Patrick O'Donnell (cardinal)

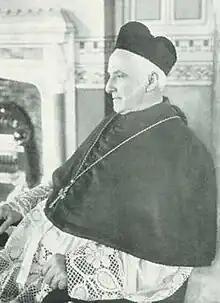

Patrick Joseph O'Donnell (28 NovembeIrish6 – 22 November 1927) was an Irish Catholic prelate who served as Archbishop of Armagh from 1924 until his death in 1927. He was made a cardinal in 1925.